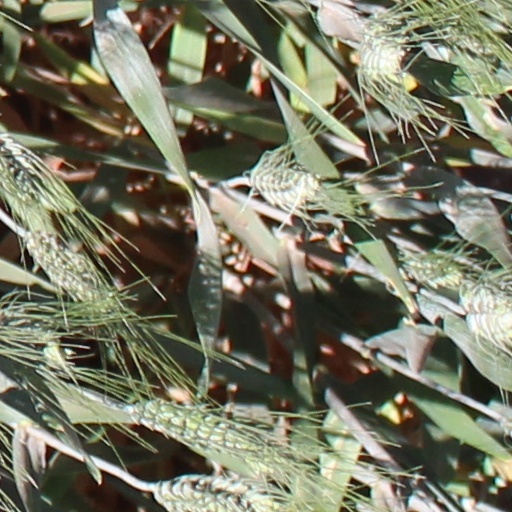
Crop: wheat